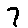
Label: 7